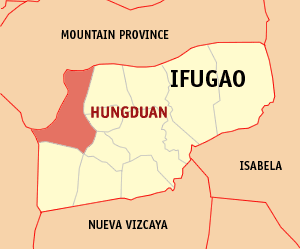
Hungduan est une municipalité de la province d'Ifugao, aux Philippines.